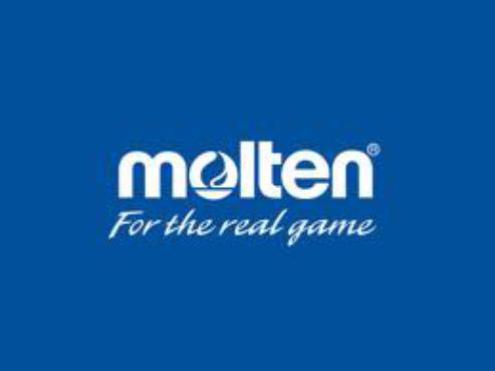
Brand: molten
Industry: Sports